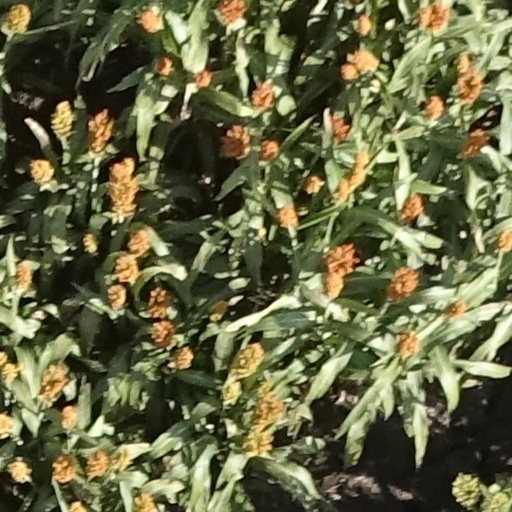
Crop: sorghum